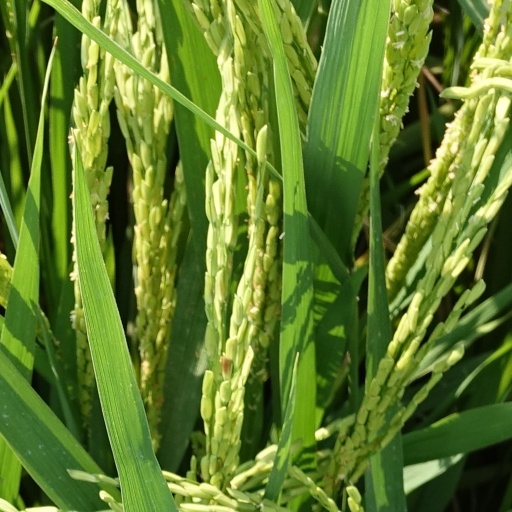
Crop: rice